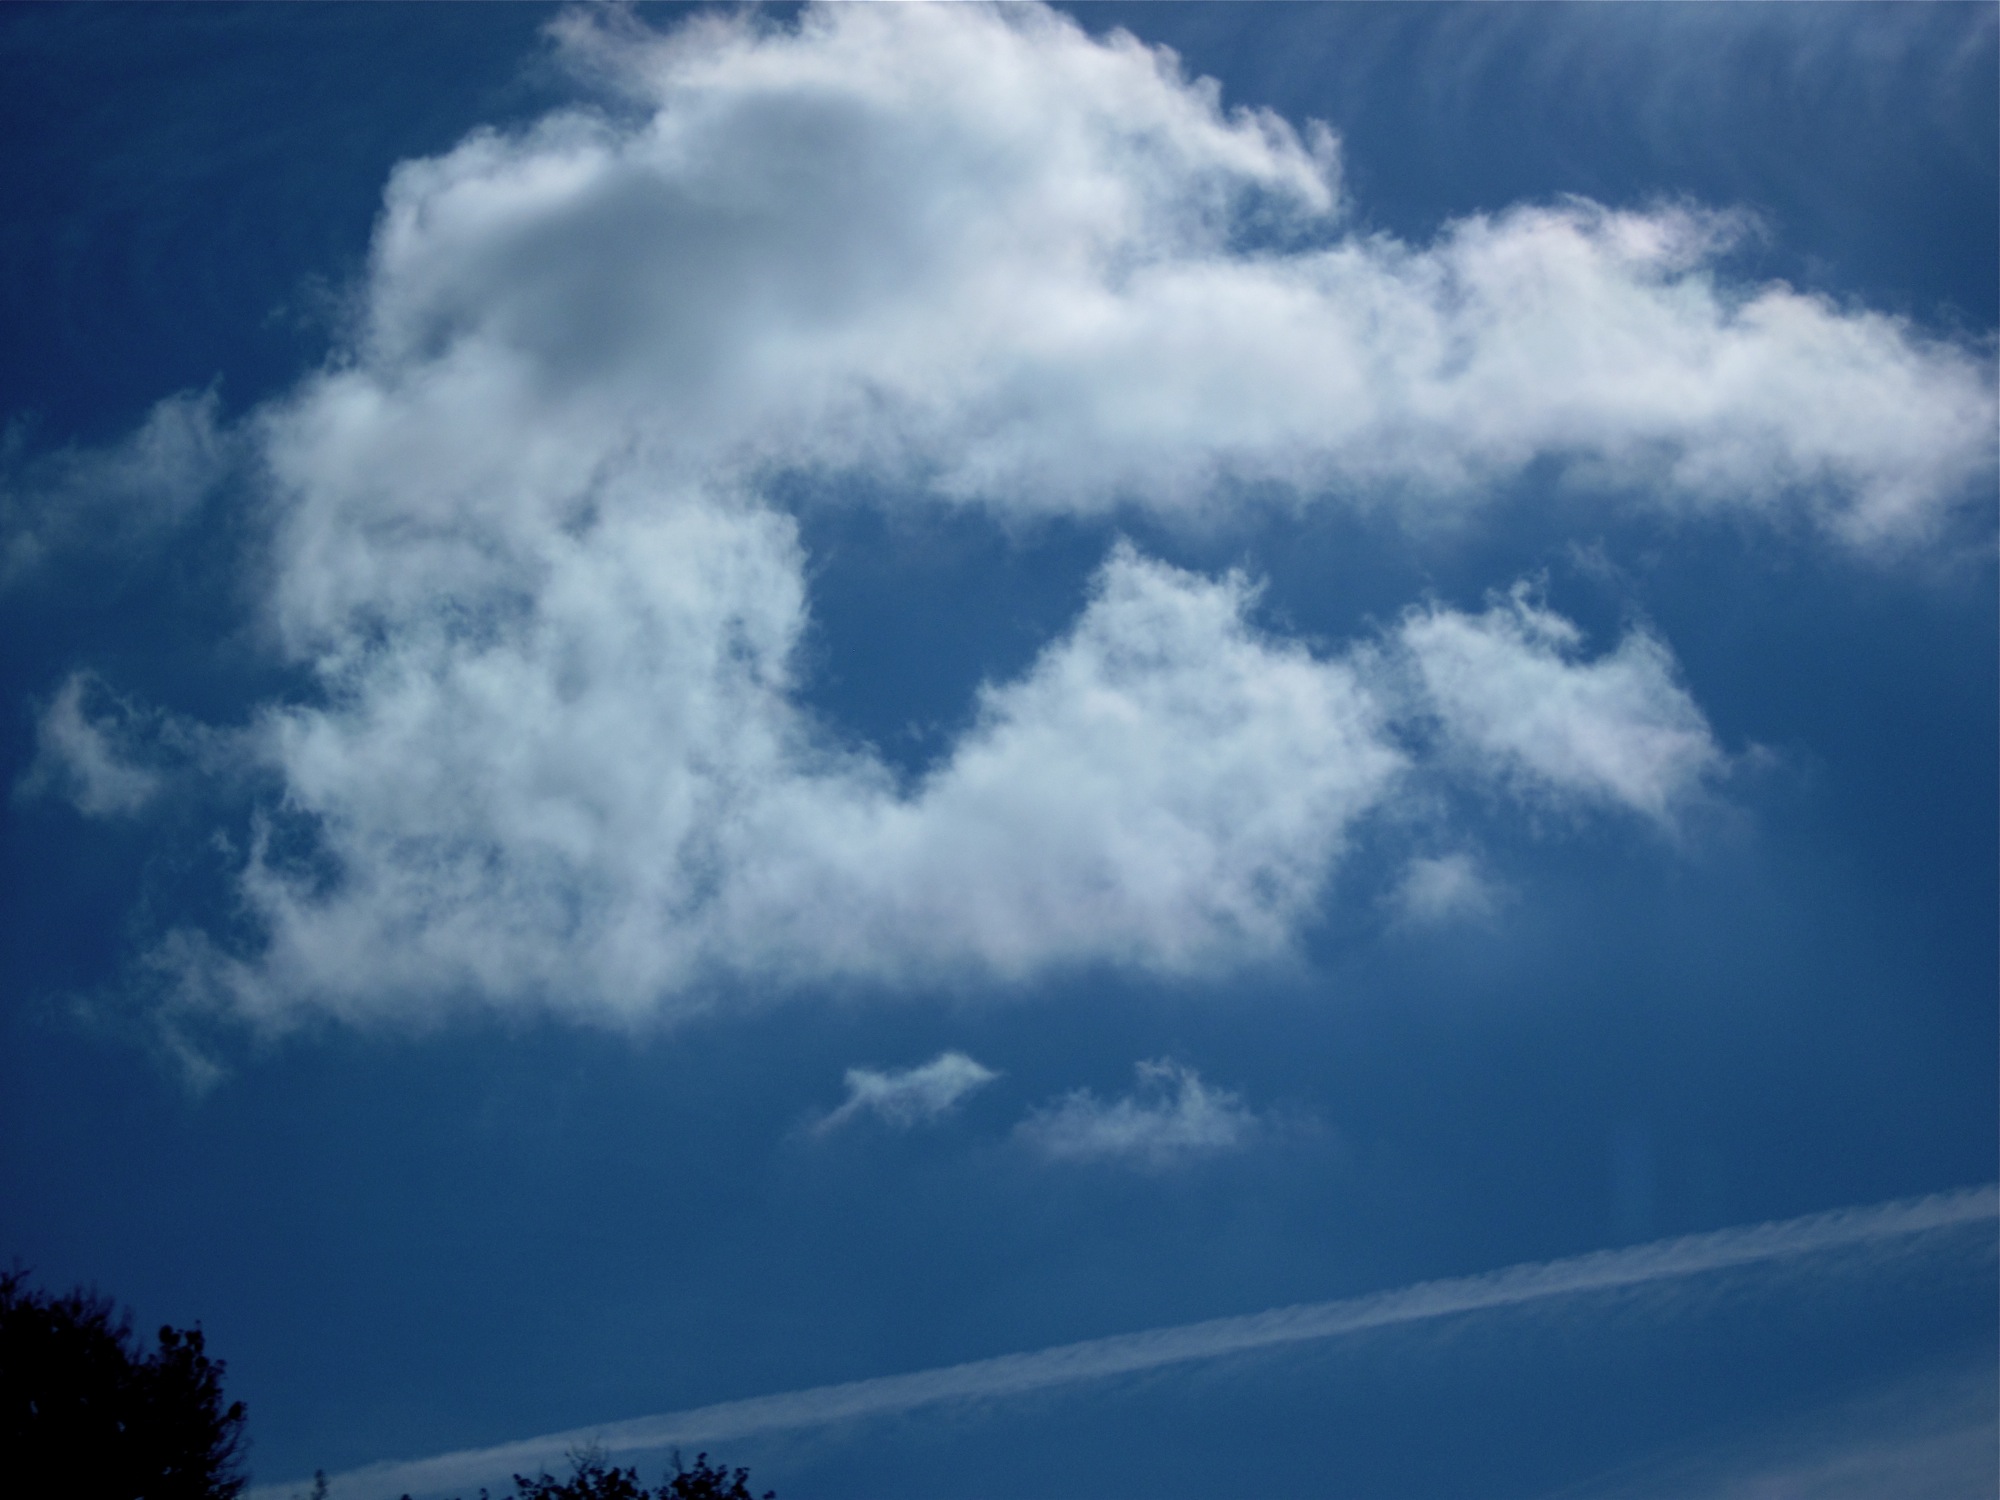
horizon, cloud, sky, sunlight, atmosphere, daytime, weather, storm, cumulus, arizona, thunderstorm, meteorological phenomenon, atmosphere of earth